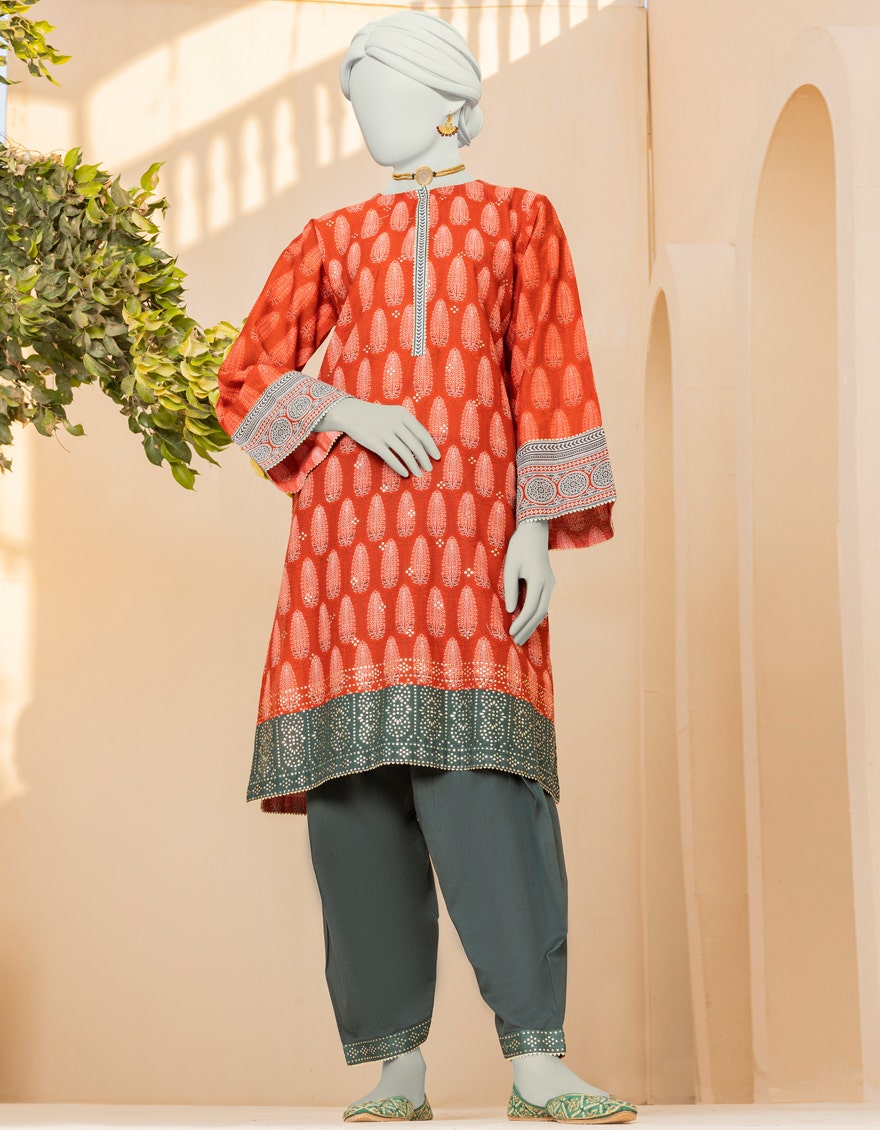
orange multi kurta pajamas with